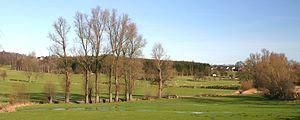
La Magne est un ruisseau de Belgique, affluent de la Vesdre, faisant partie du bassin versant de la Meuse dans la province de Liège. Elle prend sa source entre Herve et Bruyère et se jette dans la Vesdre à Prayon.